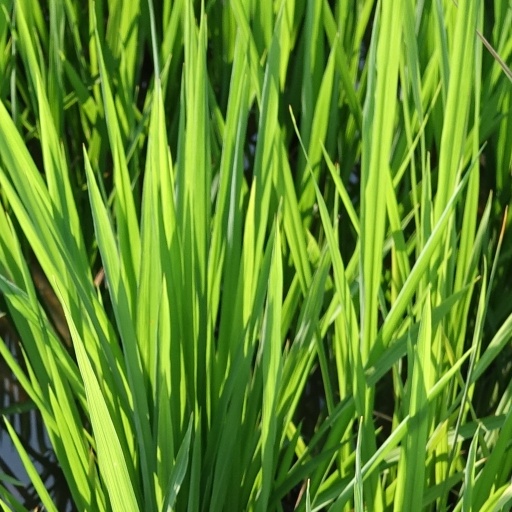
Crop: rice